List of Sanctuary characters

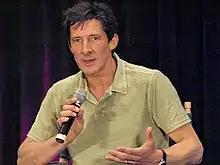
Peter Wingfield plays James Watson

James Watson, played by Peter Wingfield (seasons 1 & 3–4) is a member of "The Five", who displays great intelligence, enough to build a powered exoskeleton to keep him alive for over a century. Like other members of the Five, Watson is an allusion to a historical figure. The in-universe story is that Arthur Conan Doyle patterned Sherlock Holmes' deductive genius on Watson. However, out of respect of Watson's privacy, Conan Doyle created the "Holmes" pseudonym for the detective, and named the sidekick "Watson".